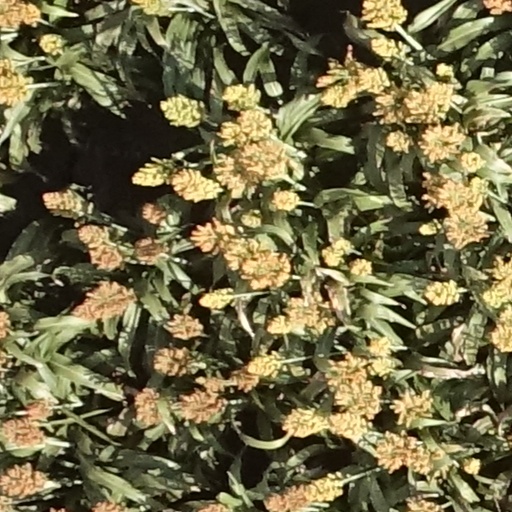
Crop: sorghum